Pro Football Hall of Fame

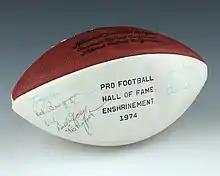
A football signed by the 1974 Pro Football Hall of Fame enshrinement class

The enshrinement ceremony is the main event of the annual "Enshrinement Week Powered by Johnson Controls" that kicks off every NFL season. The celebration is held in Canton, throughout the week surrounding the enshrinement ceremony. All members of the Hall of Fame are invited to attend the annual ceremony.